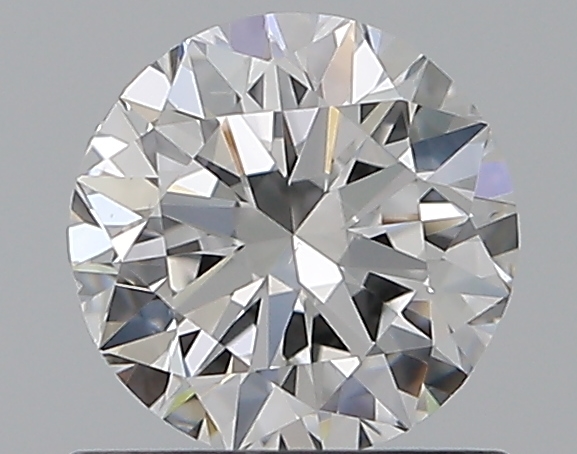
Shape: round
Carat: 0.7
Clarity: VS2
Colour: D
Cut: VG
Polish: EX
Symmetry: VG
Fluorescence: N
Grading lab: GIA
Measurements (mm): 5.57 x 5.63 x 3.51